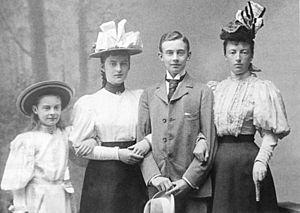
Cécilie Augusta Marie de Mecklembourg-Schwerin, née le 20 septembre 1886 à Schwerin et morte le 6 mai 1954 à Bad Kissingen, est une duchesse de Mecklembourg-Schwerin, devenue par son mariage princesse royale de Prusse et de l'Empire allemand.